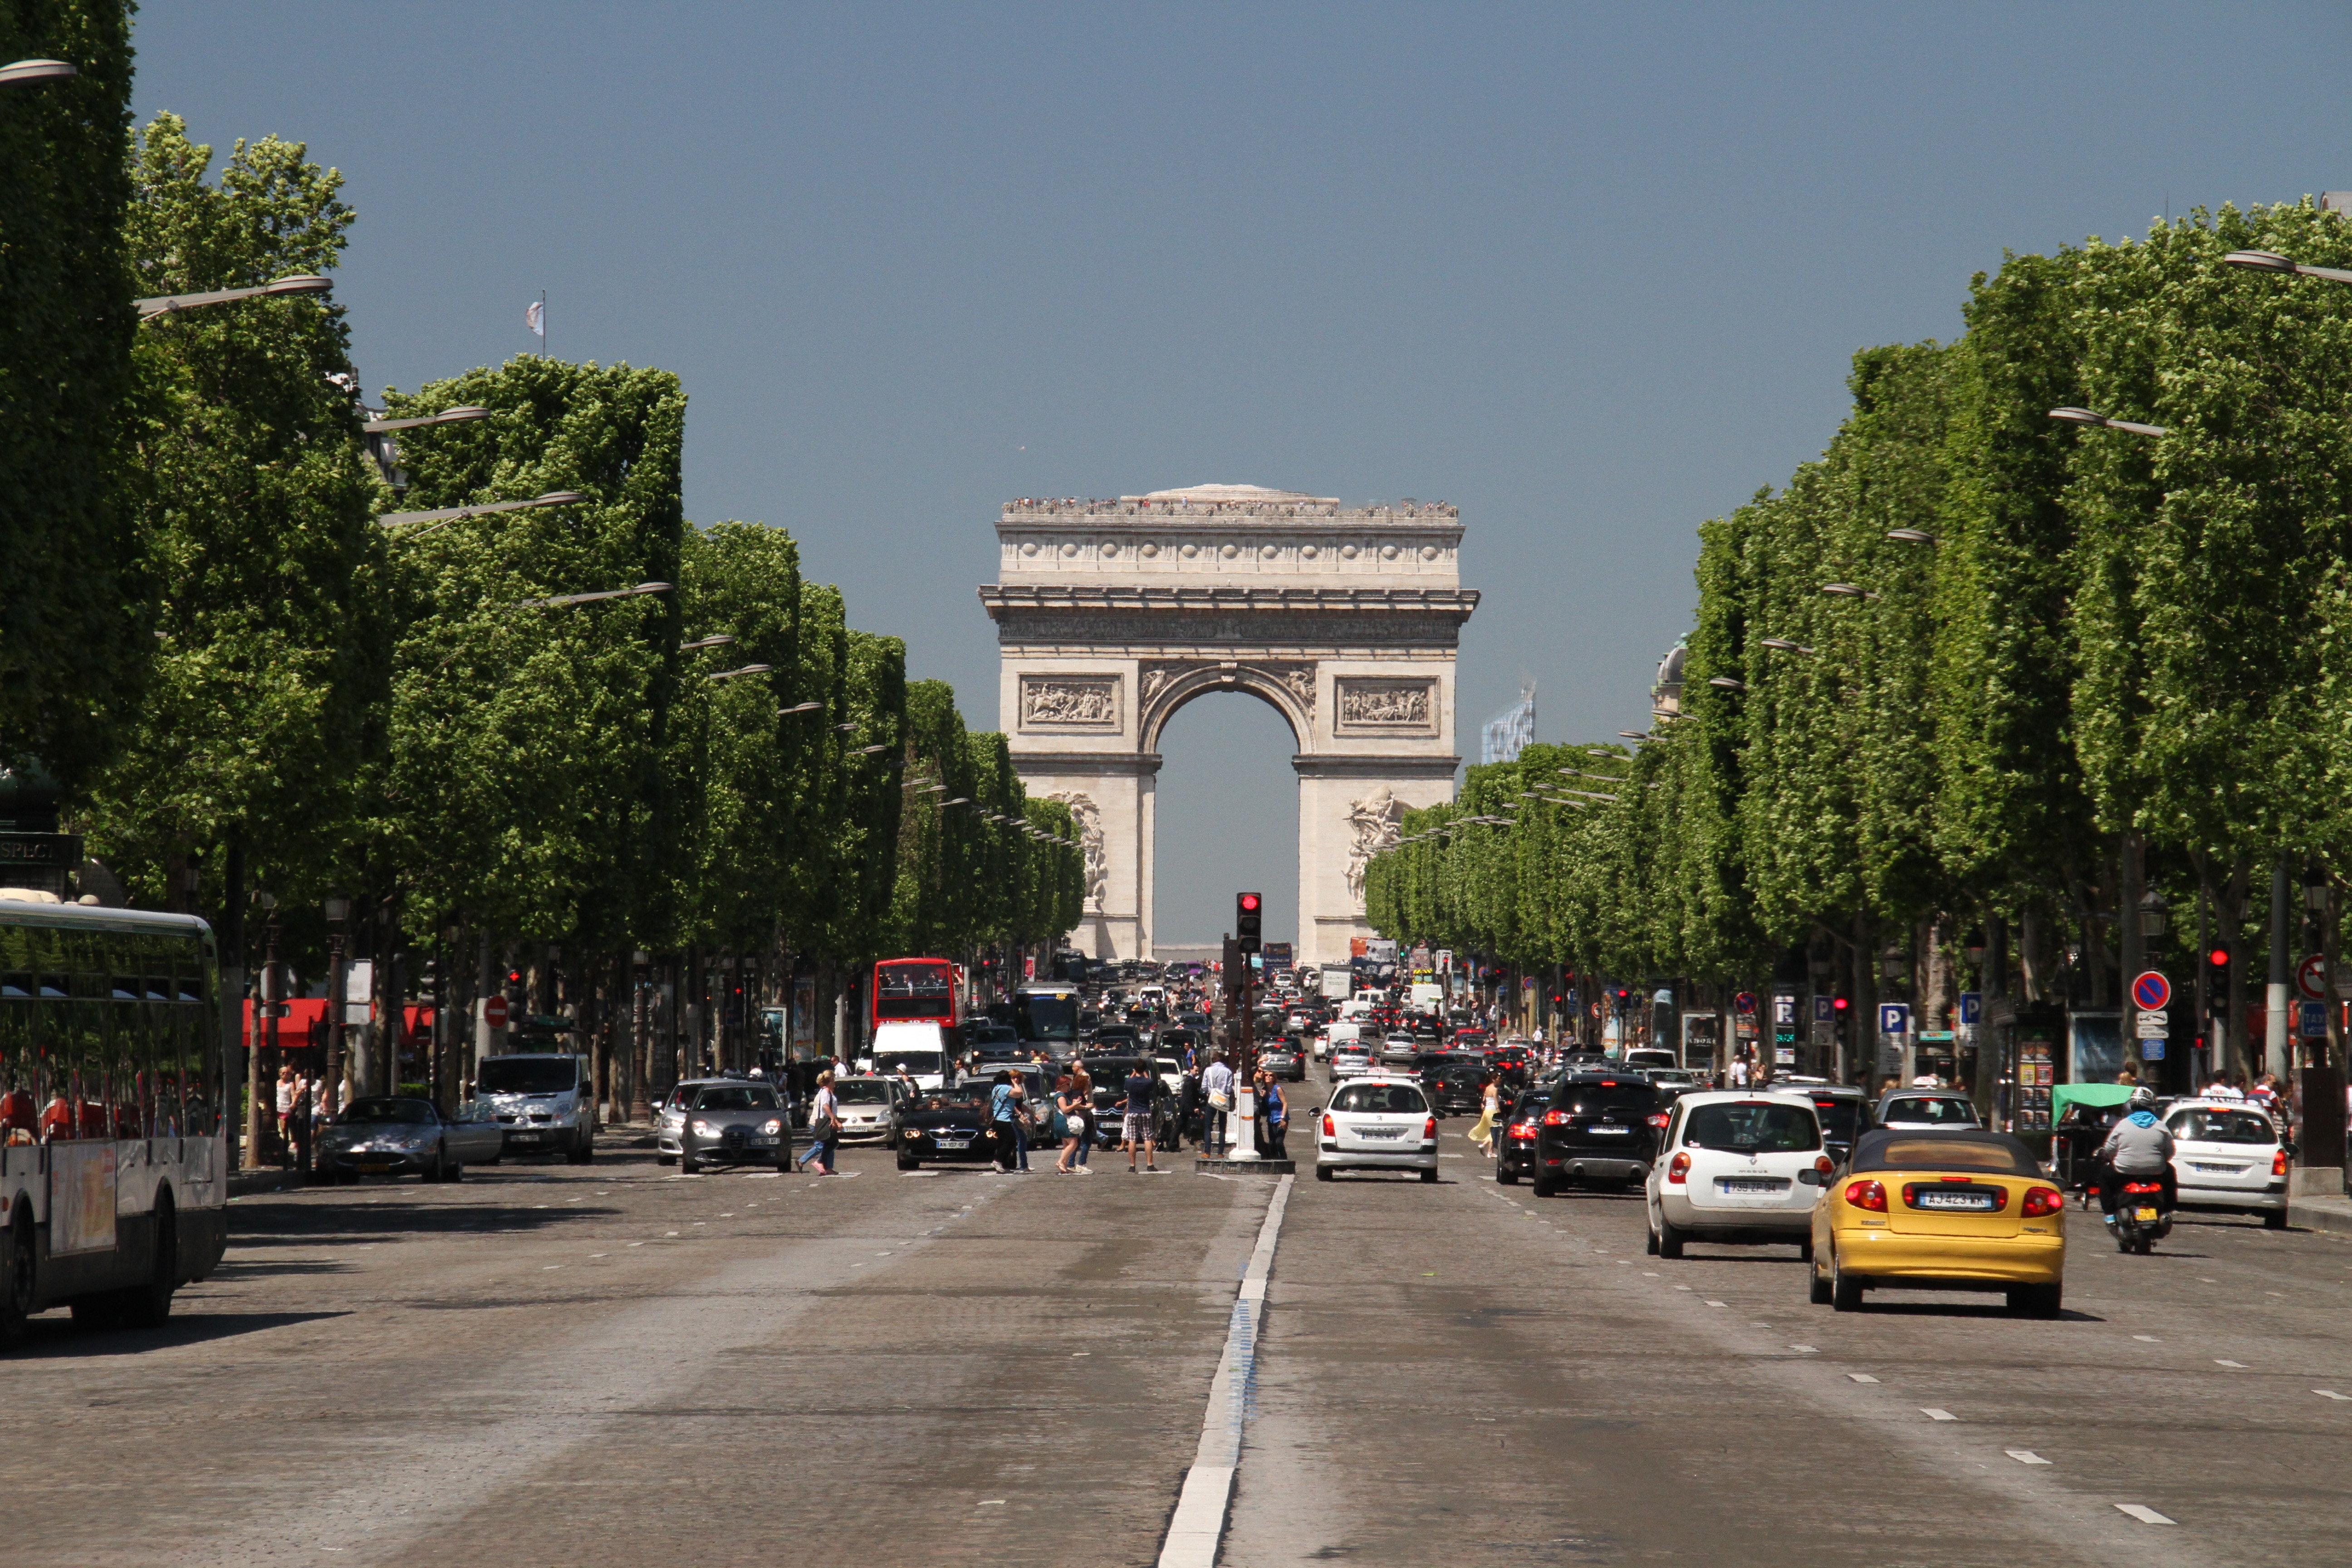
pedestrian, architecture, road, highway, city, paris, monument, downtown, transport, vehicle, landmark, lane, public transport, infrastructure, neighbourhood, residential area, arc triumph, human settlement, metropolitan area